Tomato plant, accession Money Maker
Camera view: tilt-top (135 deg); turntable rotation: 90 degrees
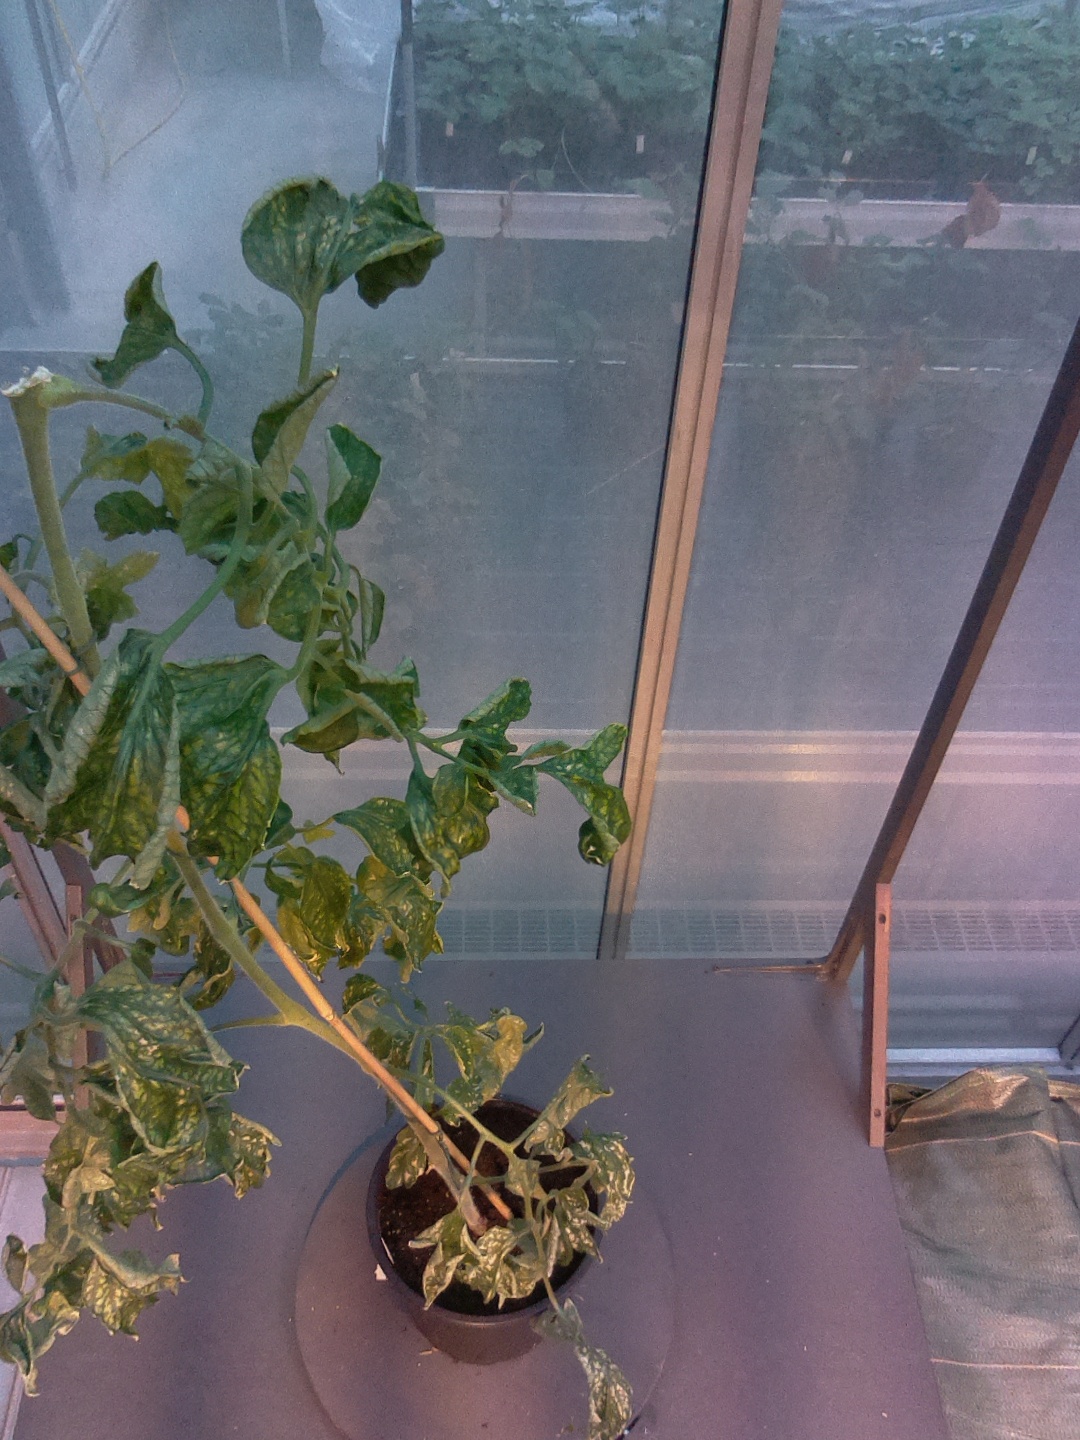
BBCH growth stage 52: 2 inflorescences visible